Cycle Messenger World Championships

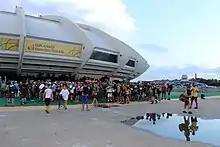
Group Photo from the Cycle Messenger World Championship in Montreal, 2017

After much deliberation, it was decided that the 1994 CMWC would still take place in London, though now it would be organized solely by cycle messengers. Against all odds, the event took place and attracted around 500 participants. Once again, the CMWC was deemed a success.